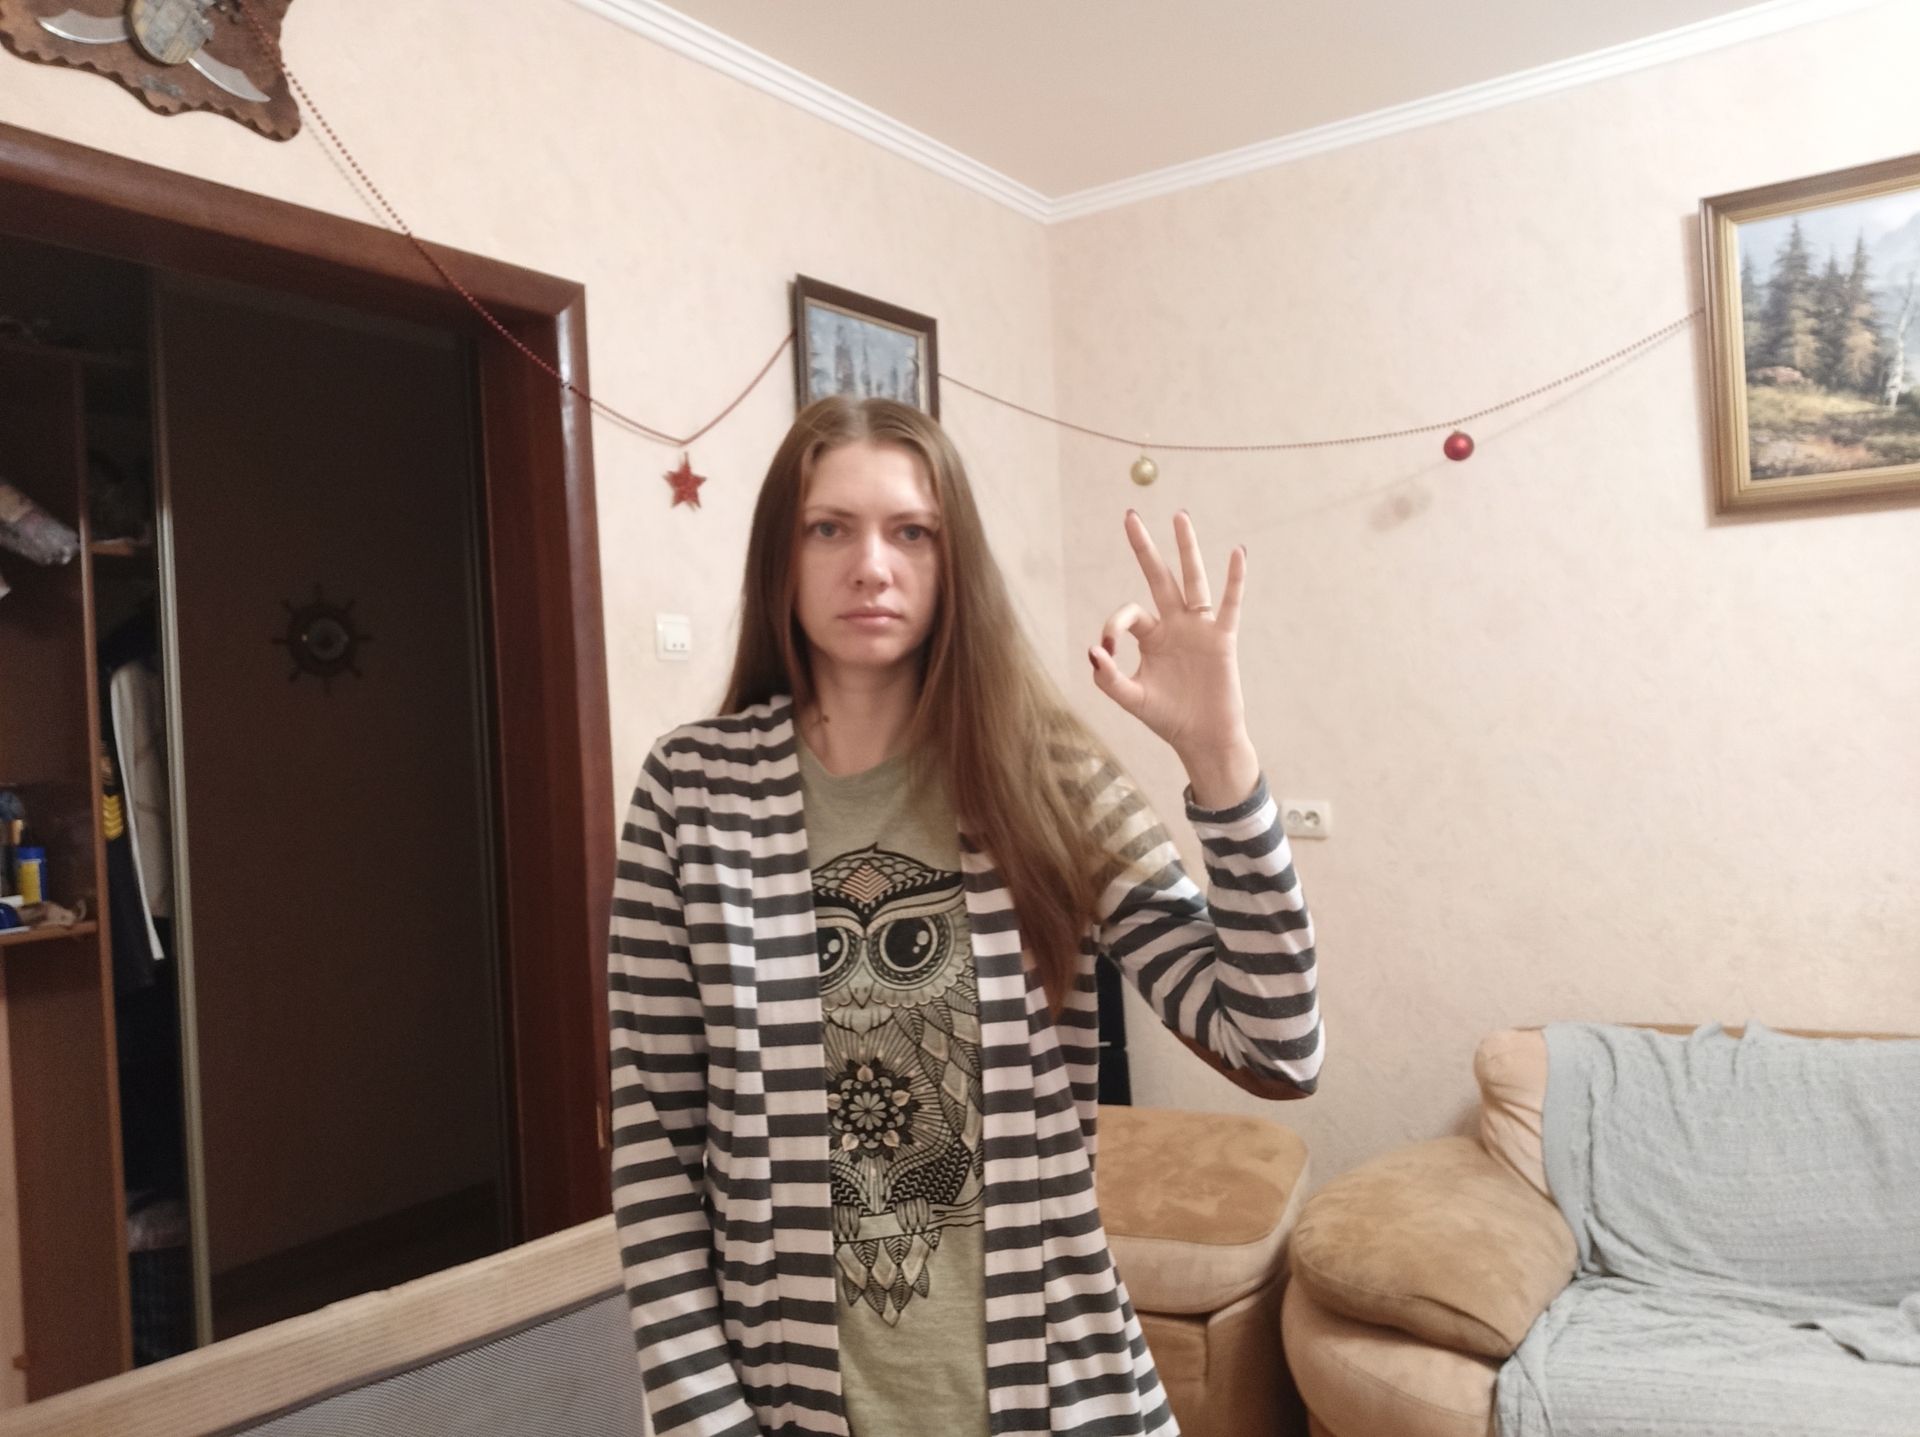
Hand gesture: ok